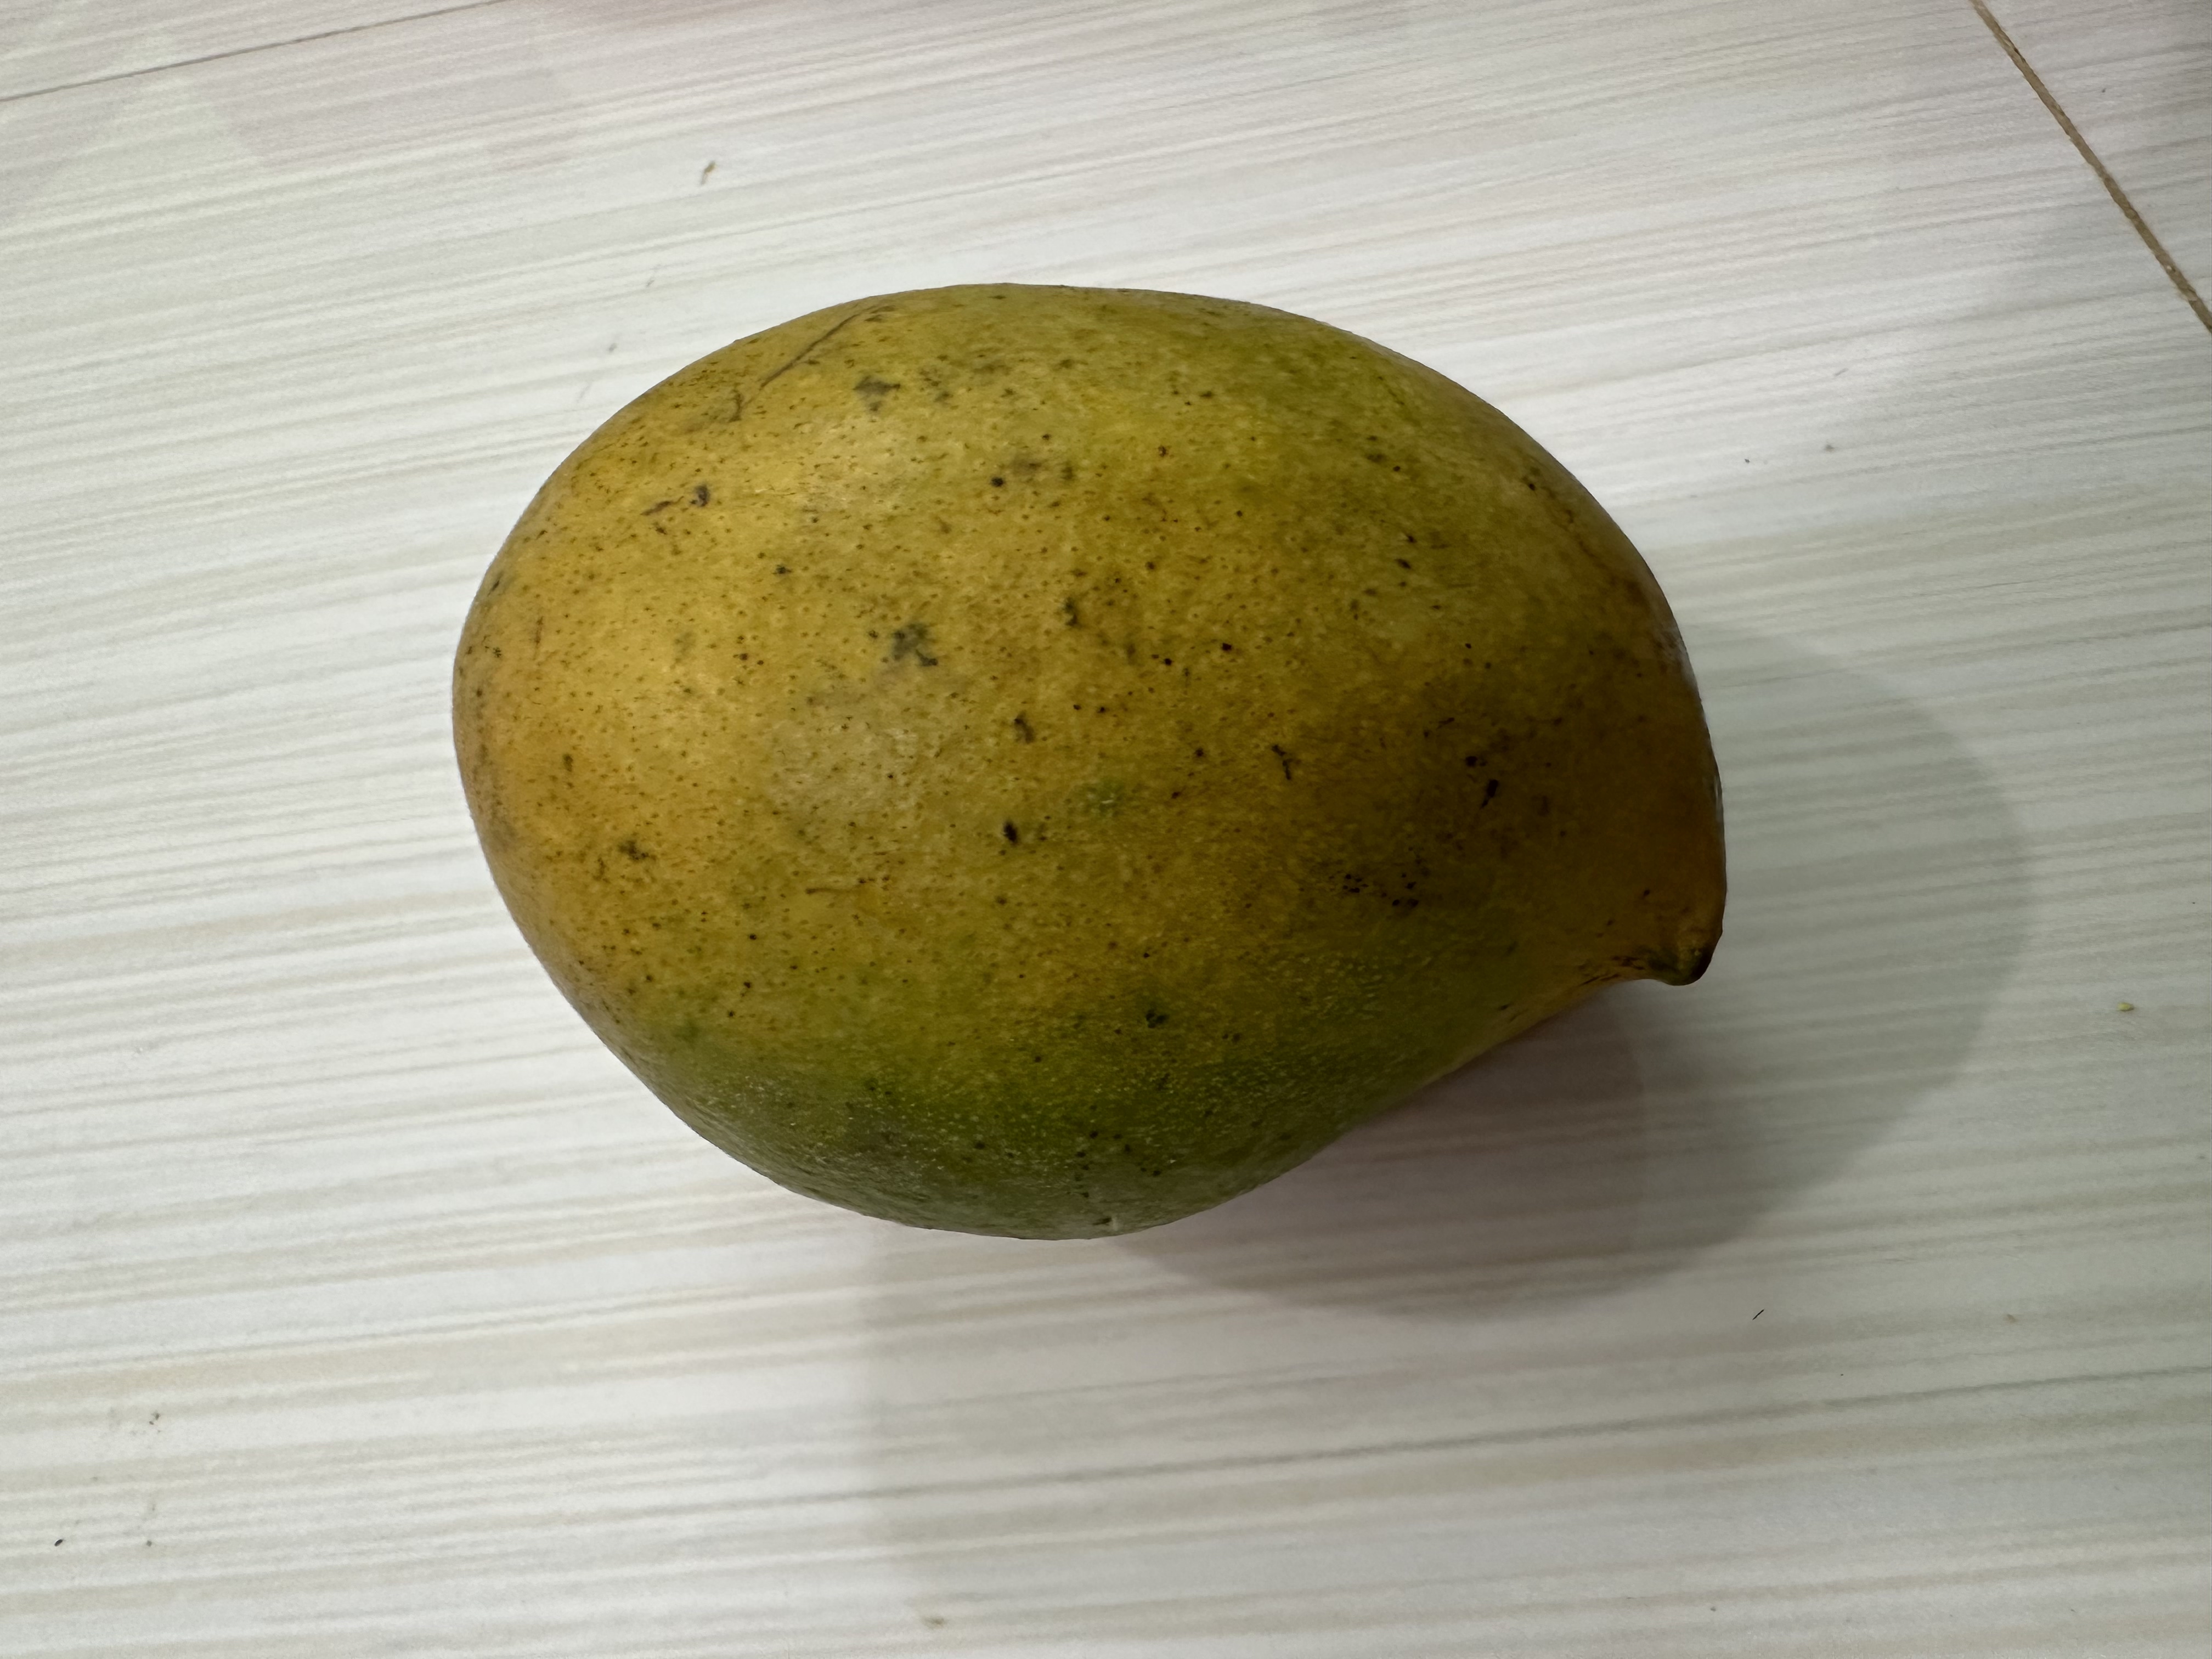
Mango variety: Nilambori